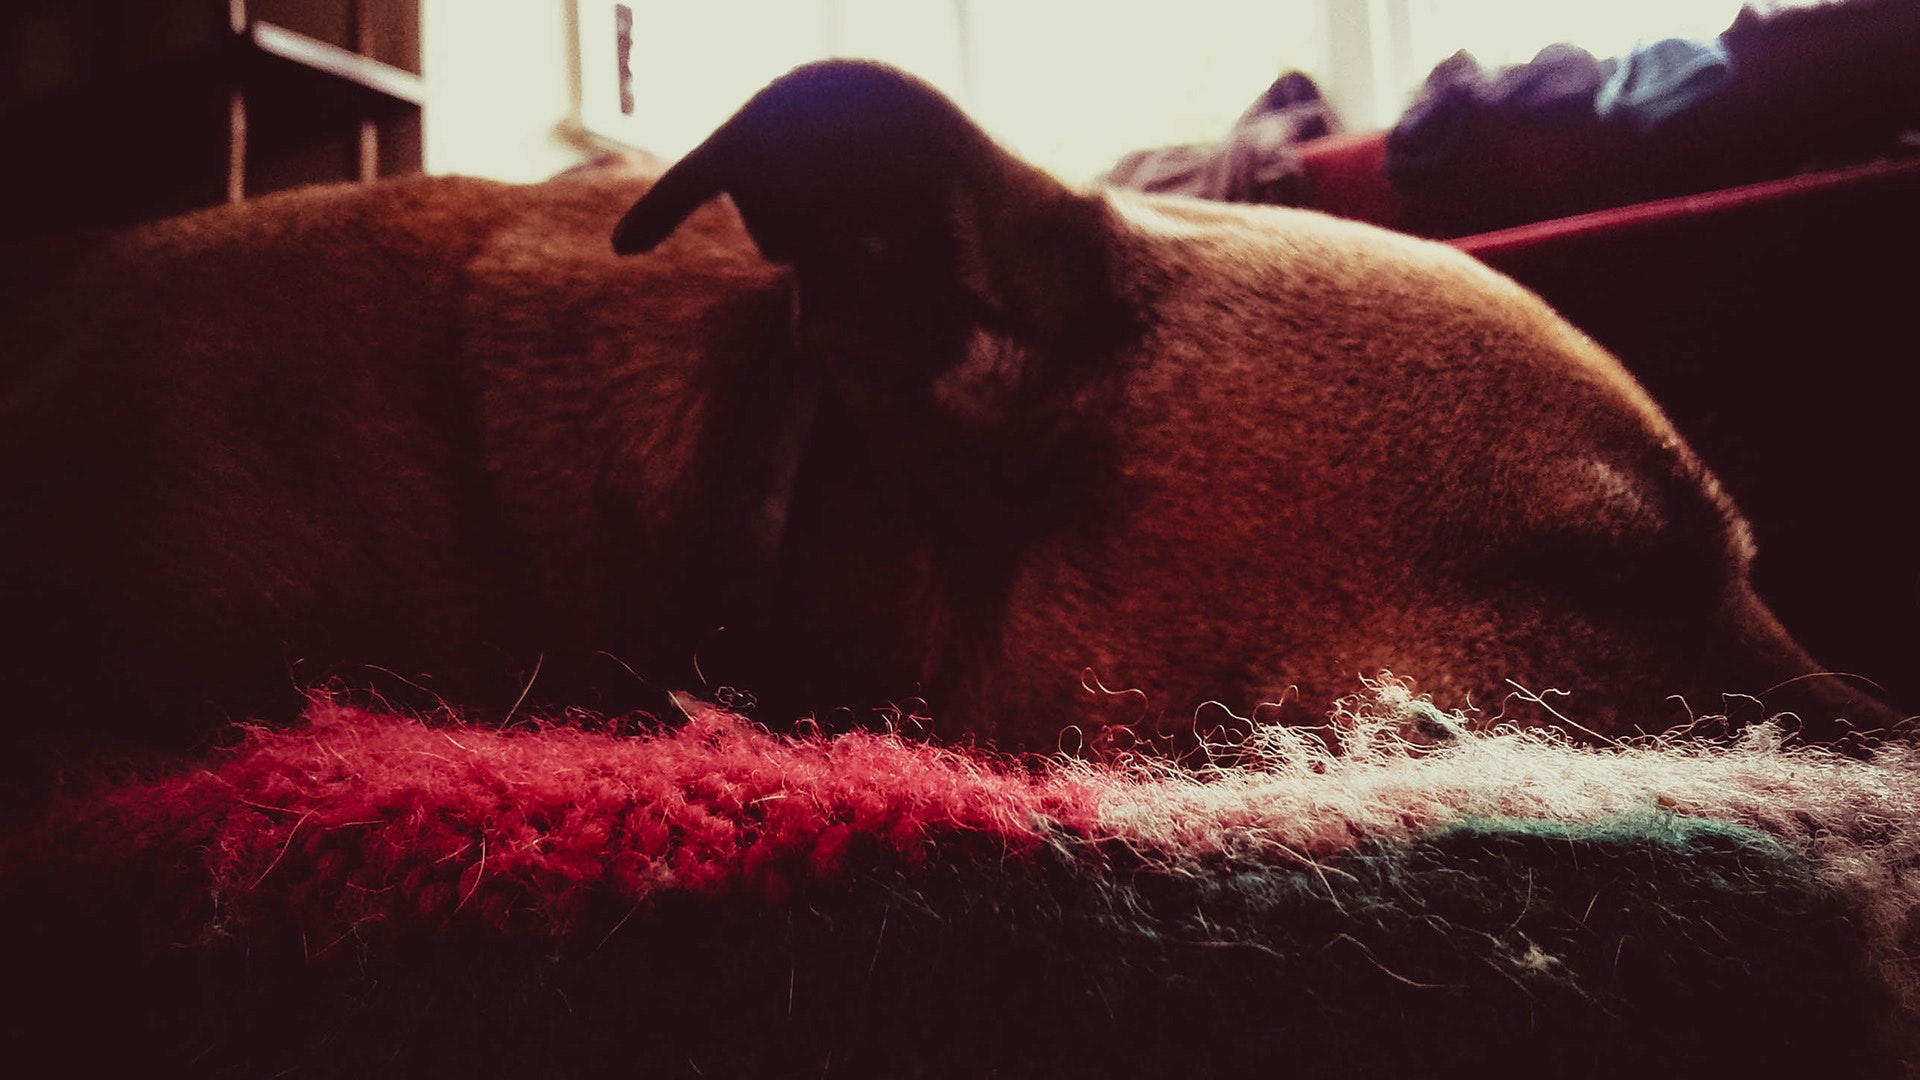
sky, nap, nose, snout, sleep, canidae, sporting group, fur, cloud, whiskers, carnivore, tail, ear